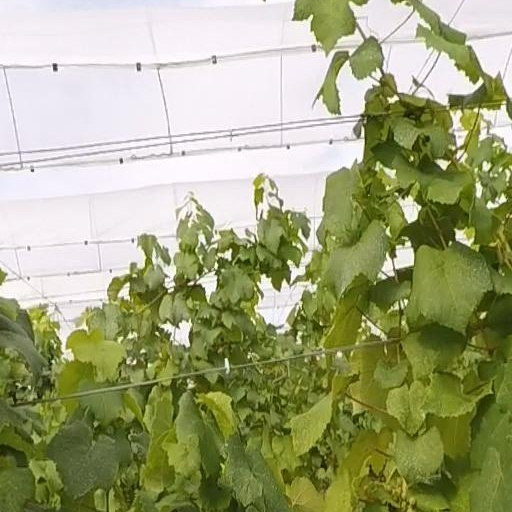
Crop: grape